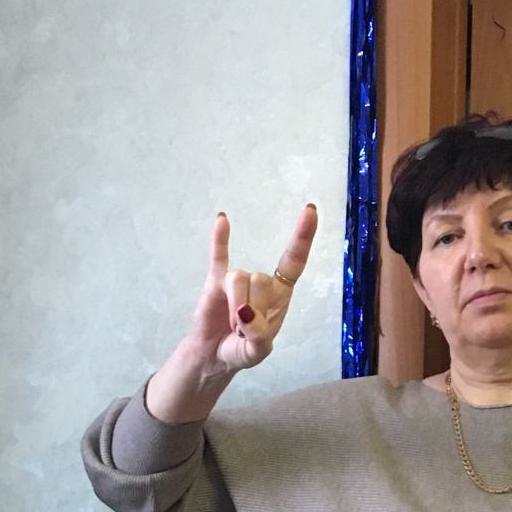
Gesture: rock